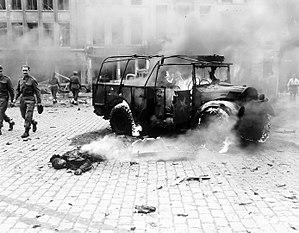
Un jeune homme mort, son corps en feu montrant l'horreur des destructions causées par un V-2 dans un grand carrefour d'Anvers, sur une principale voie de communication avec la Hollande. Italiano: Corpo di un giovane soldato ucciso, mostrante l'orrore delle distruzioni causate dai missili V-2 tedeschi in una intersezione di strade ad Anversa, su una delle principali vie di comunicazione con l'Olanda Español: El cuerpo de un soldado muerto al lado de un vehículo muestra el horror causado por el impacto de un misil alemán V-2 en una intersección en Antwerp, una de las principales vías de comunicación en Holanda Русский: Обожёное тело убитого мальчика, показывает весь ужас разрушений, вызванных немецкой ракетой Фау-2 на пересечении дорог в Антверпене, одном из основных каналов связи с Нидерландами